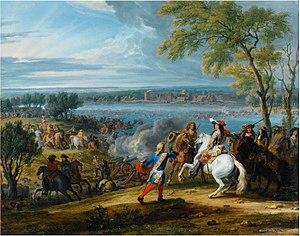
1672 est une année bissextile commençant un vendredi.
L'histoire de l'Armée de terre française débute dans les dernières phases de la guerre de Cent Ans avec la création de ses premières unités permanentes. Elle prend rapidement de l'importance et occupe régulièrement, au cours des siècles qui suivent, le premier rang européen.
L'Histoire de France au XVIIᵉ siècle est marquée par l'apogée du pouvoir royal, qui devient absolu. Après la paix des Pyrénées, le royaume de France devient une puissance dont le rayonnement s'étend à une grande partie de l'Europe.
Le régiment des Gardes françaises est un régiment d'infanterie de la Maison du roi de France créé en 1560 par Catherine de Médicis pour assurer la garde du Roi. Durant la Révolution française, le régiment fut licencié par le roi après avoir pris fait et cause avec les révolutionnaires. Les soldats et officiers s'engagèrent alors dans la garde nationale soldée de Paris qui forma les 102ᵉ, 103ᵉ et 104ᵉrégiments d'infanterie ainsi que les 13ᵉ et 14ᵉ bataillons de chasseurs et les 29ᵉ et 30ᵉ divisions de gendarmerie nationale à pied
Le siècle d'or néerlandais désigne une période de l'histoire des Pays-Bas comprise entre 1584 et 1702, qui voit la république des Provinces-Unies, fondée en 1581 par l'Union d'Utrecht, se hisser au rang de première puissance commerciale au monde, tandis que le reste de l'Europe se débat dans les affres d'une stagnation et d'une récession qui dure par endroits jusqu'en 1750. La liberté de culte qui règne aux Pays-Bas y attire les personnes les plus diverses ; ces réfugiés rejoignent une république en pleine croissance, qui leur offre travail et liberté d'opinion. Écrivains et érudits s'y établissent pour enseigner et publier en liberté ; avec la fondation de l'université de Leyde et le développement des sciences humaines et des sciences naturelles, le pays devient l'un des centres du savoir.
Le passage du Rhin correspond à plusieurs opérations militaires tout au long de l'histoire.